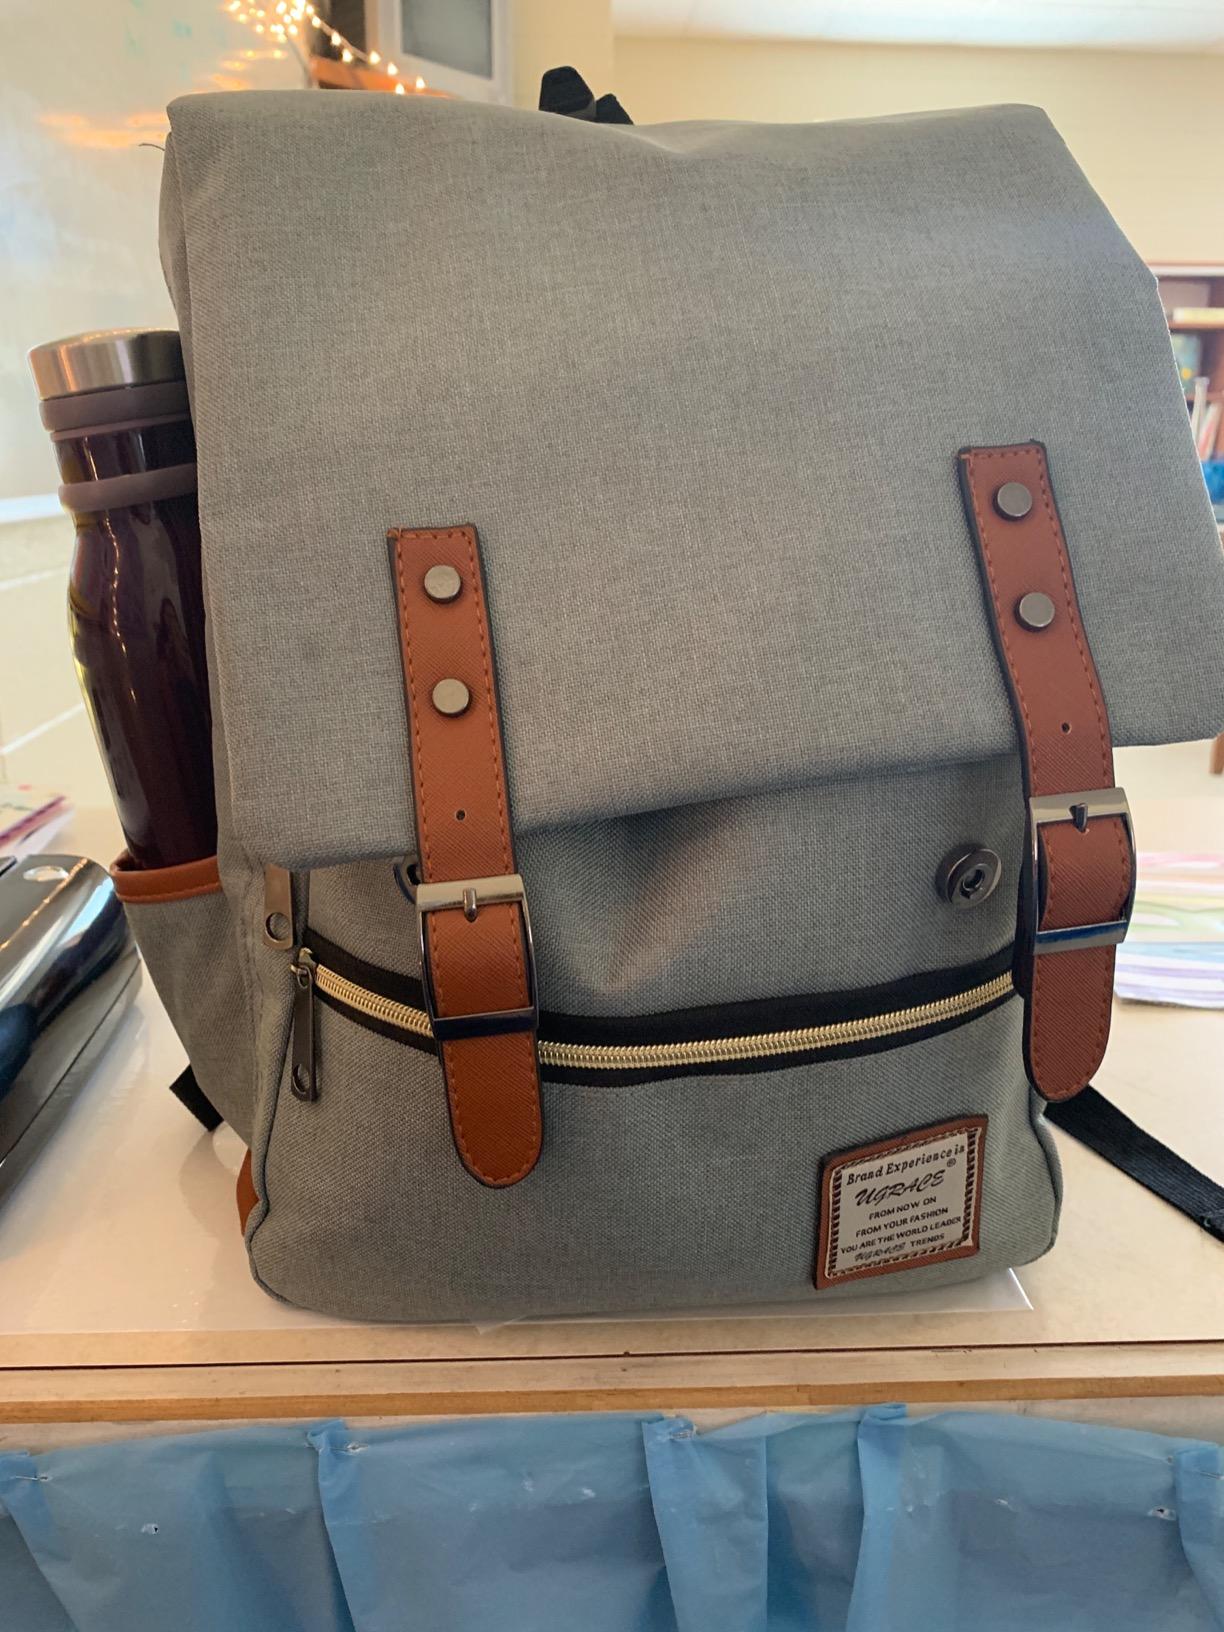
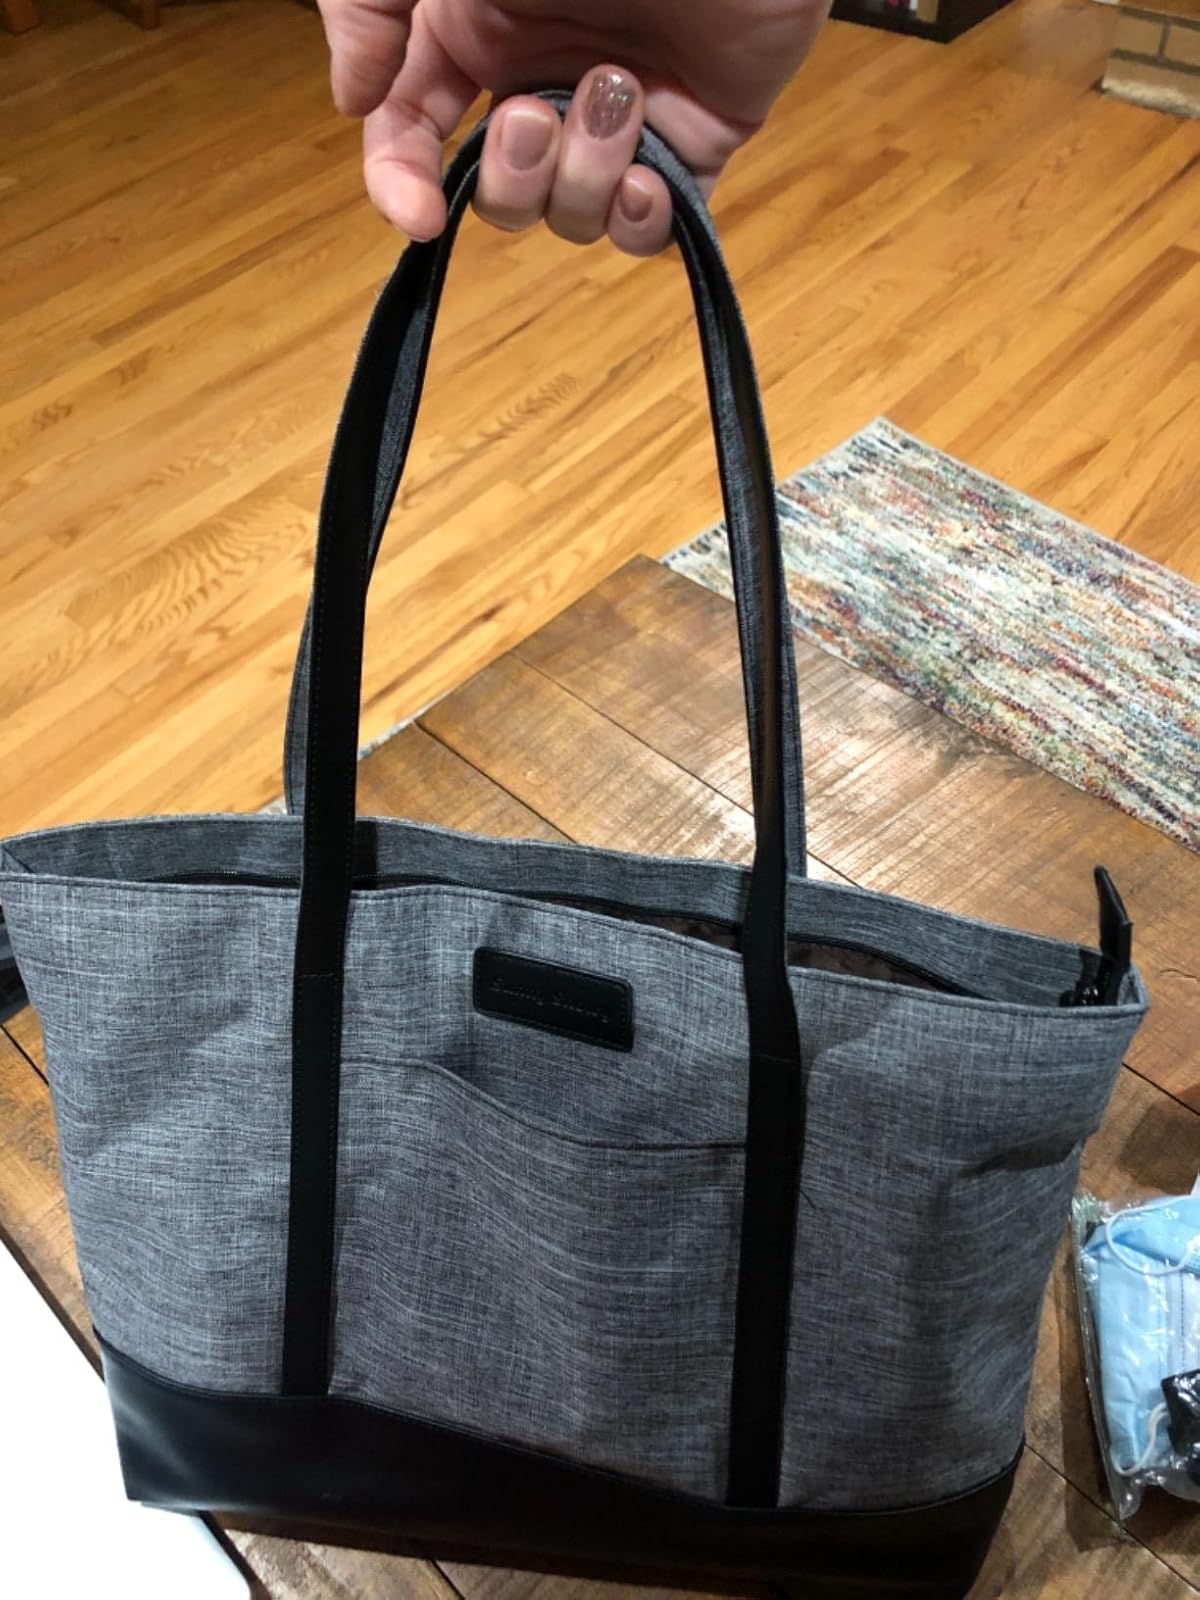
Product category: bag
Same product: no